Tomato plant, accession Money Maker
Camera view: bottom (45 deg); turntable rotation: 60 degrees
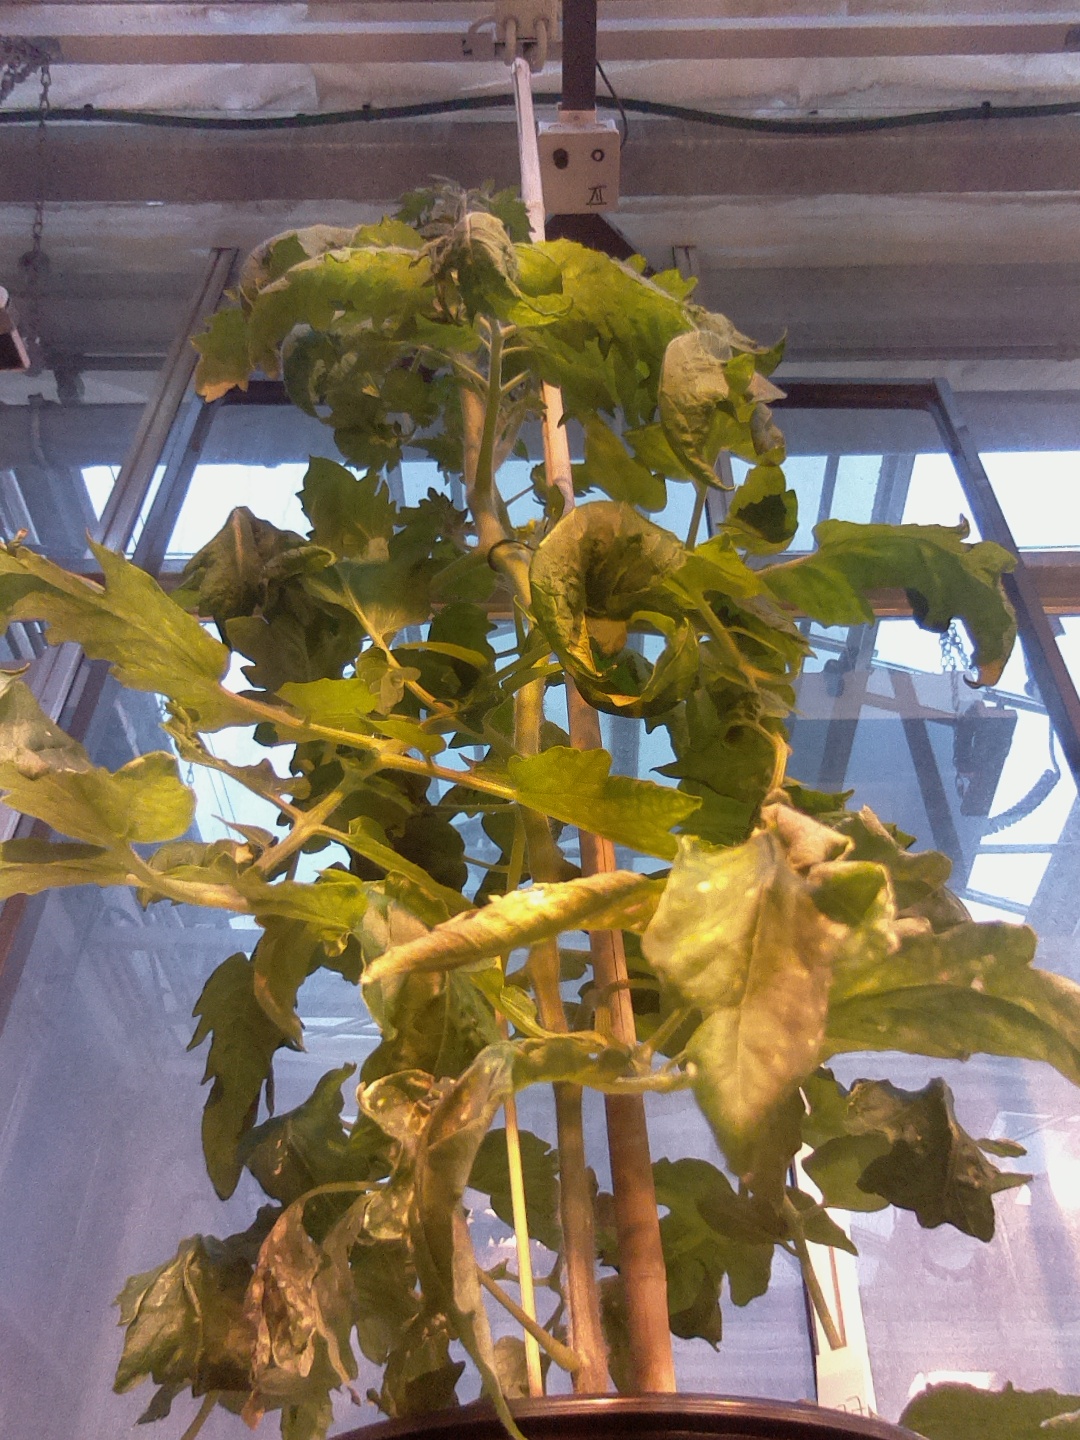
BBCH growth stage 69: End of flowering, 90%-100% of flowers open, more petals falling